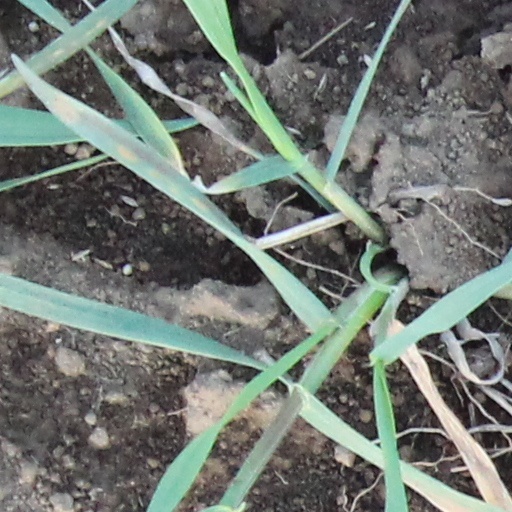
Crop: wheat